Henry Lloyd (governor)

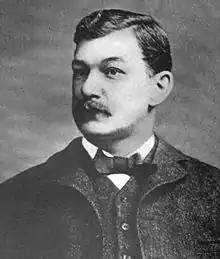
Lloyd from 1908's "Governors of Maryland: From the Revolution to the Year 1908", by Heinrich Ewald Buchholz

Henry Lloyd (February 21, 1852 – December 30, 1920) was the 40th governor of Maryland in the United States from 1885 to 1888. He was born in 1852 in Dorchester County, Maryland and died in 1920 in Cambridge, Maryland. He was a grandson of Maryland Governor Edward Lloyd.